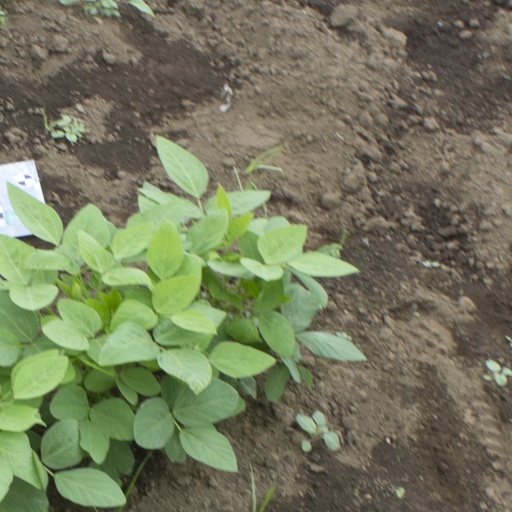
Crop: soybean